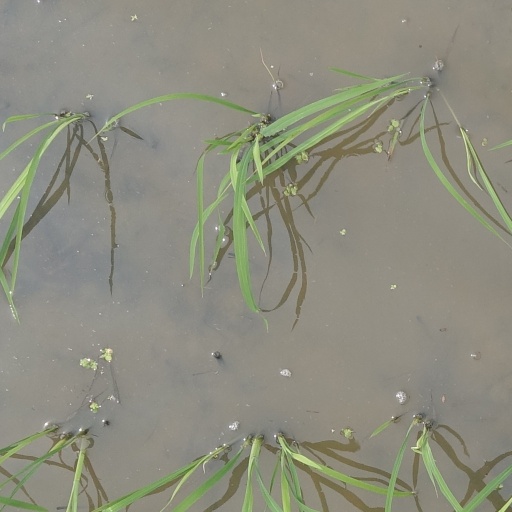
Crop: rice